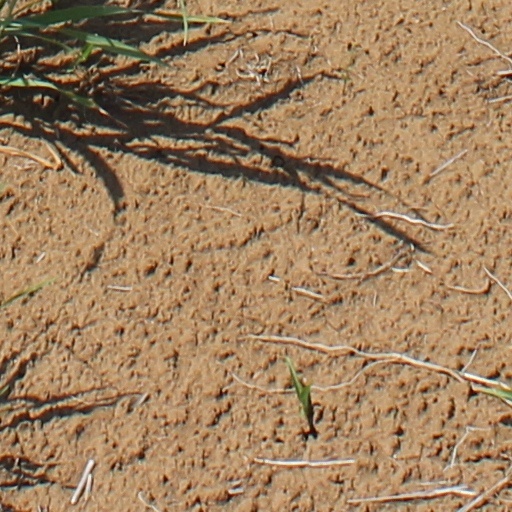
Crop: wheat